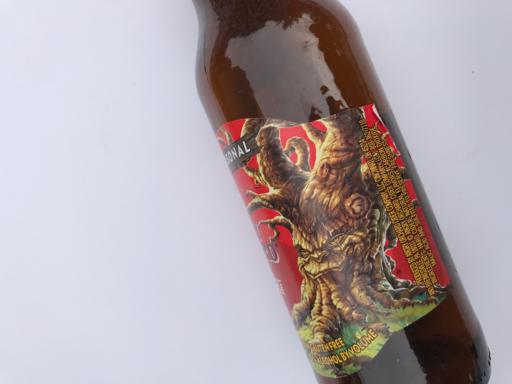
Waste category: glass